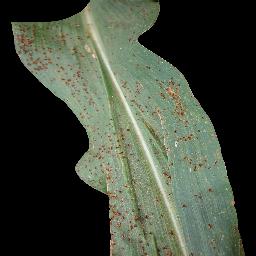
Label: Corn_(Maize)___Common_Rust